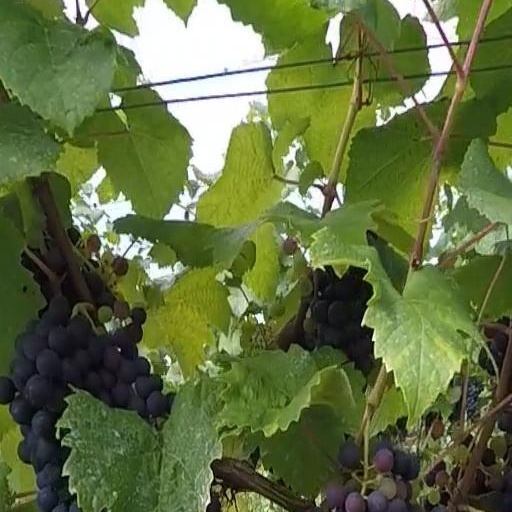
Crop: grape